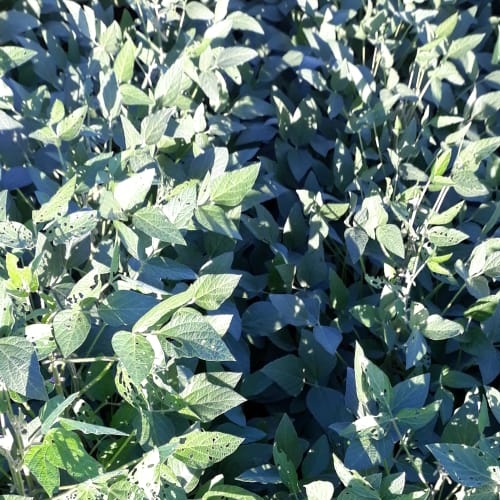
Label: Caterpillar